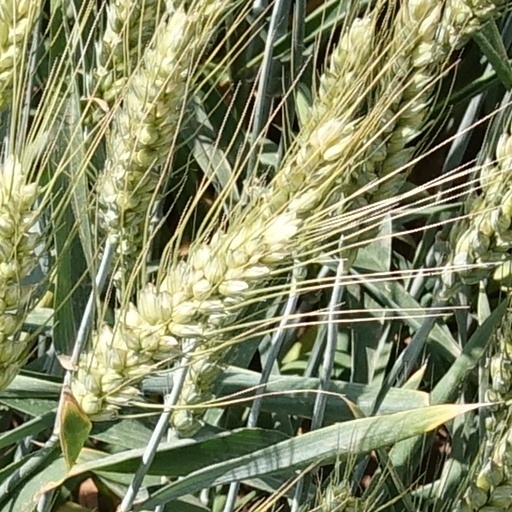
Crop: wheat